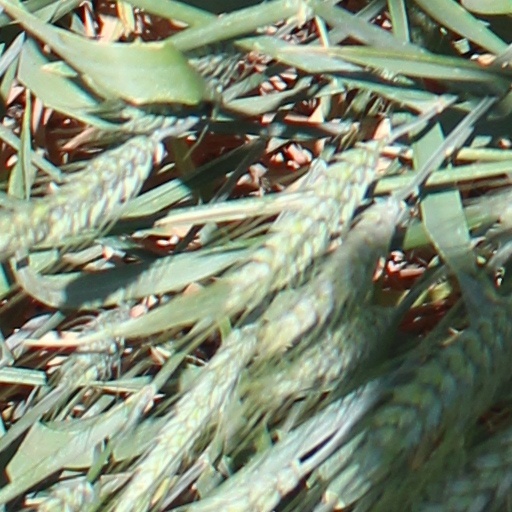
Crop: wheat